Bye Bye Bluebird

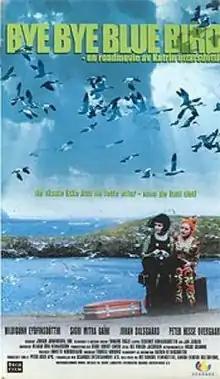
Front cover of the DVD

Bye Bye Bluebird is a 1999 Danish-Faroese comedy-drama road movie directed by Katrin Ottarsdóttir and starring Hildigunn Eyðfinsdóttir and Sigri Mitra Gaïni. The satirical film relates the tale of two eccentric young women who, after years abroad, return to their native Faroe Islands, and embark on a strange road trip. The film received awards at several film festivals including Lübeck Nordic Film Festival, Rouen Nordic Film Festival and the International Film Festival Rotterdam.